Ideopsis vulgaris

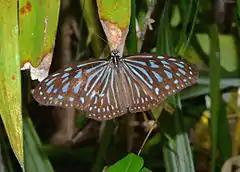
Upperside

Upperside: black, the dorsal margin of hindwing broadly cinereous; both wings with the following subhyaline bluish-white streaks and spots.